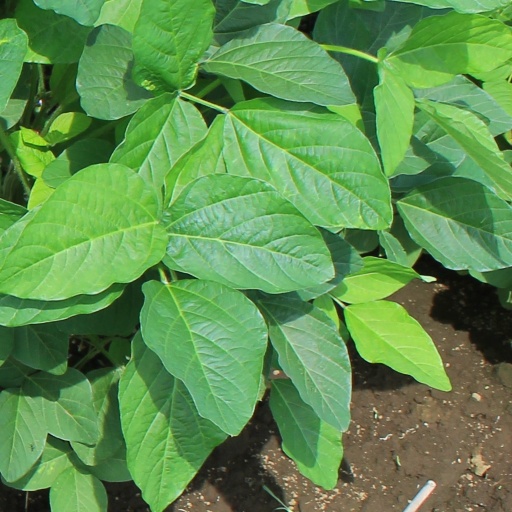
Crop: soybean